Kristin Chenoweth

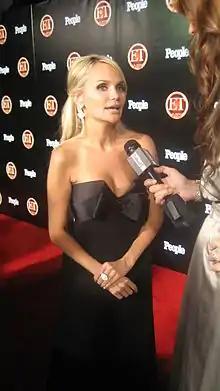
Chenoweth in 2008

From 2007 to 2009, Chenoweth played Olive Snook in the television series, "Pushing Daisies". For her performance, she "became a favorite for her musical numbers and bright personality" and was nominated two years in a row for an Emmy Award, winning in 2009 as Outstanding Supporting Actress in a Comedy Series. The series was canceled after two seasons. In 2009, Chenoweth lent her voice to the animated comedy series "Sit Down, Shut Up", as Miracle Grohe, a science teacher who does not believe in science. The series lasted just thirteen episodes. Later that year, Chenoweth began a recurring role as April Rhodes in "Glee", singing several songs, earning enthusiastic notices. The character is a former member of the glee club who never finished high school and ended up hitting rock bottom. A review in "USA Today" observed, "Her presence may not make much sense, but if it means hearing Chenoweth sing, we can put up with any explanation the show cares to offer." She received a Satellite Award for Outstanding Guest Star.